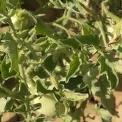
Crop: Tomato
Condition: virosis-d